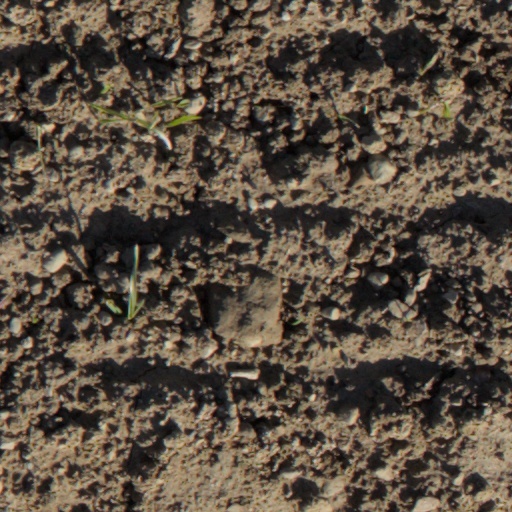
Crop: wheat